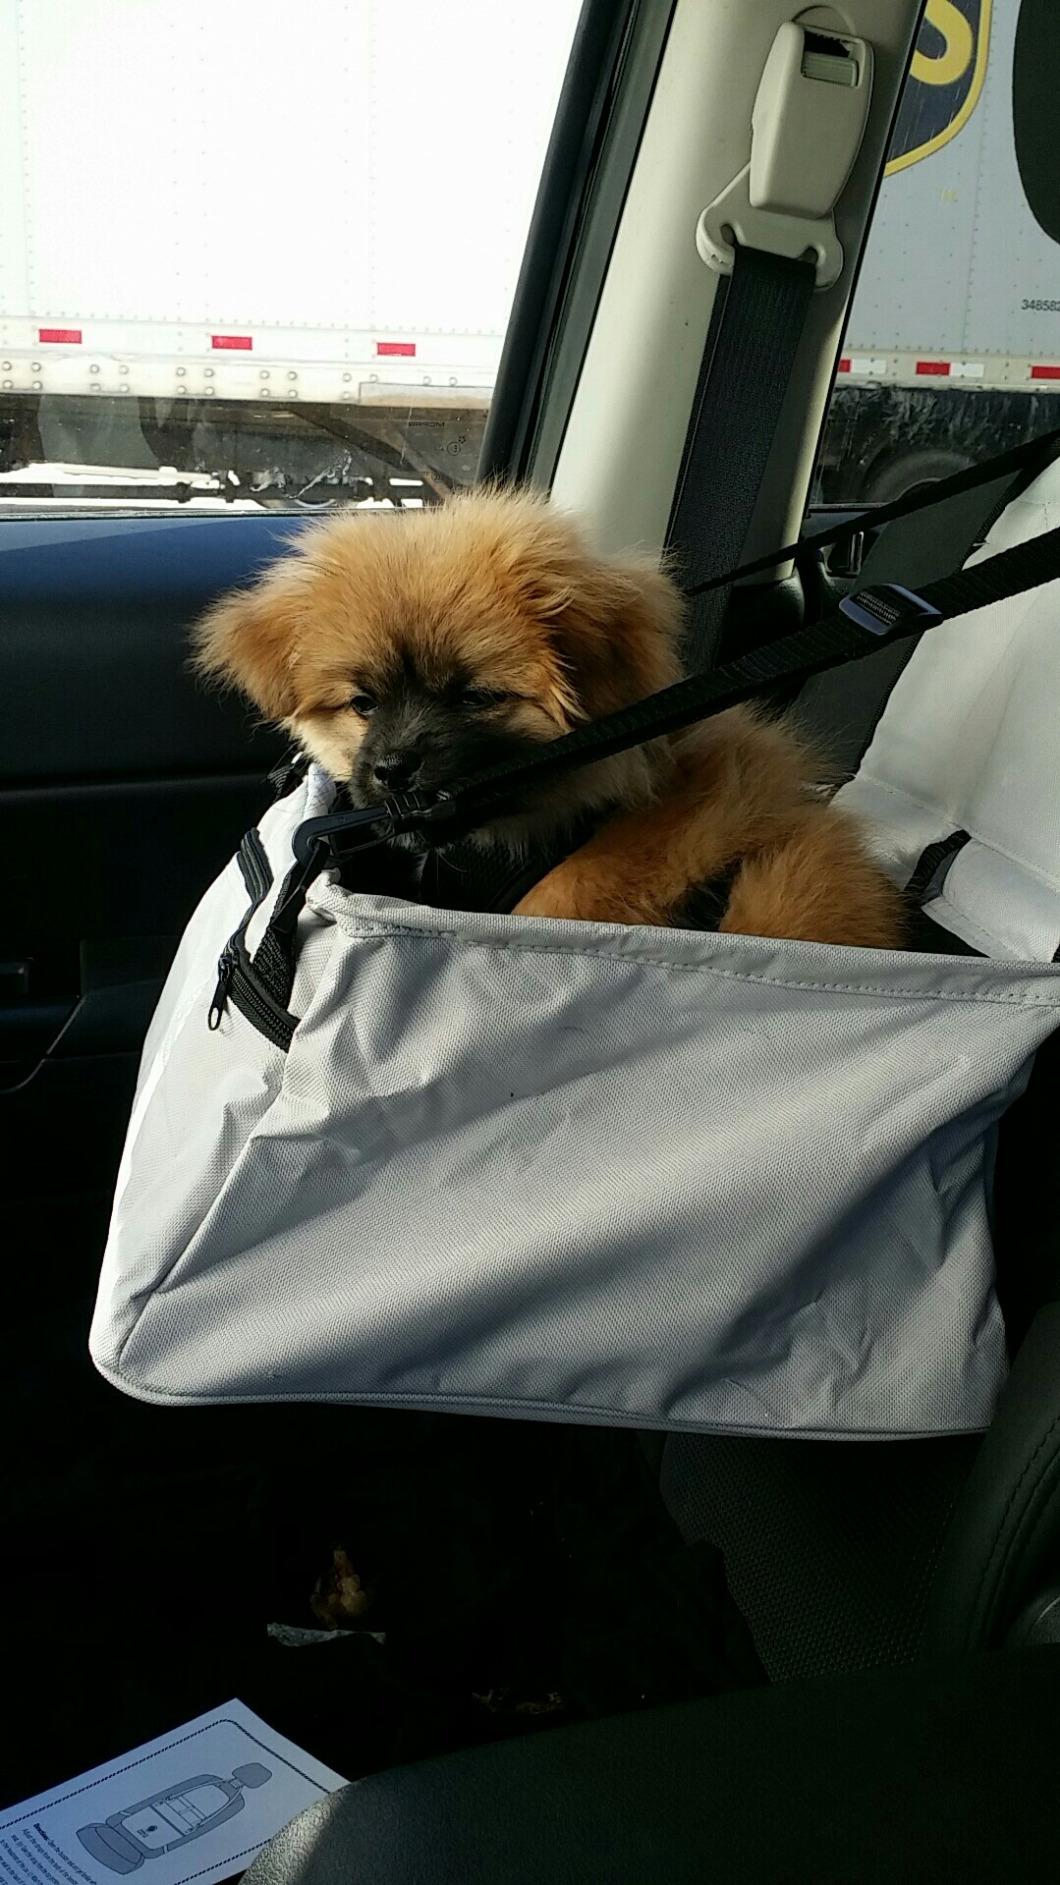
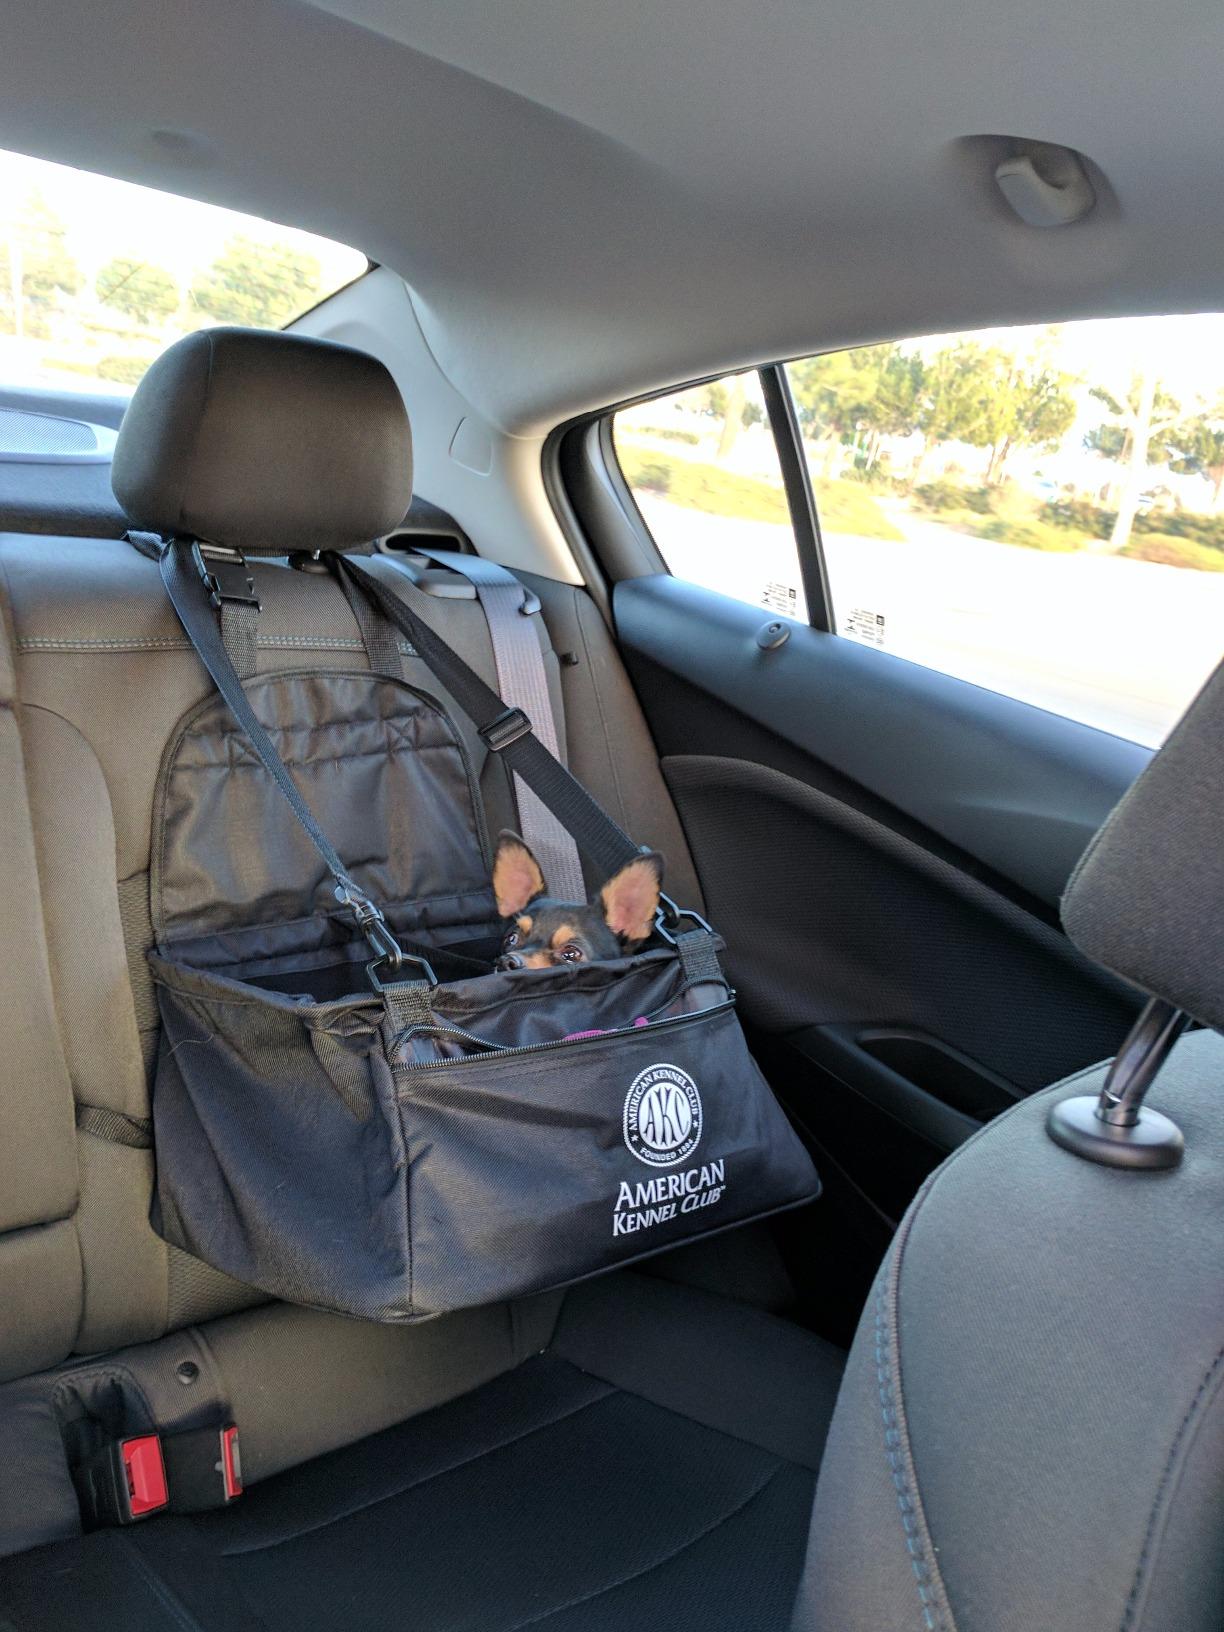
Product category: items_kennel
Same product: no